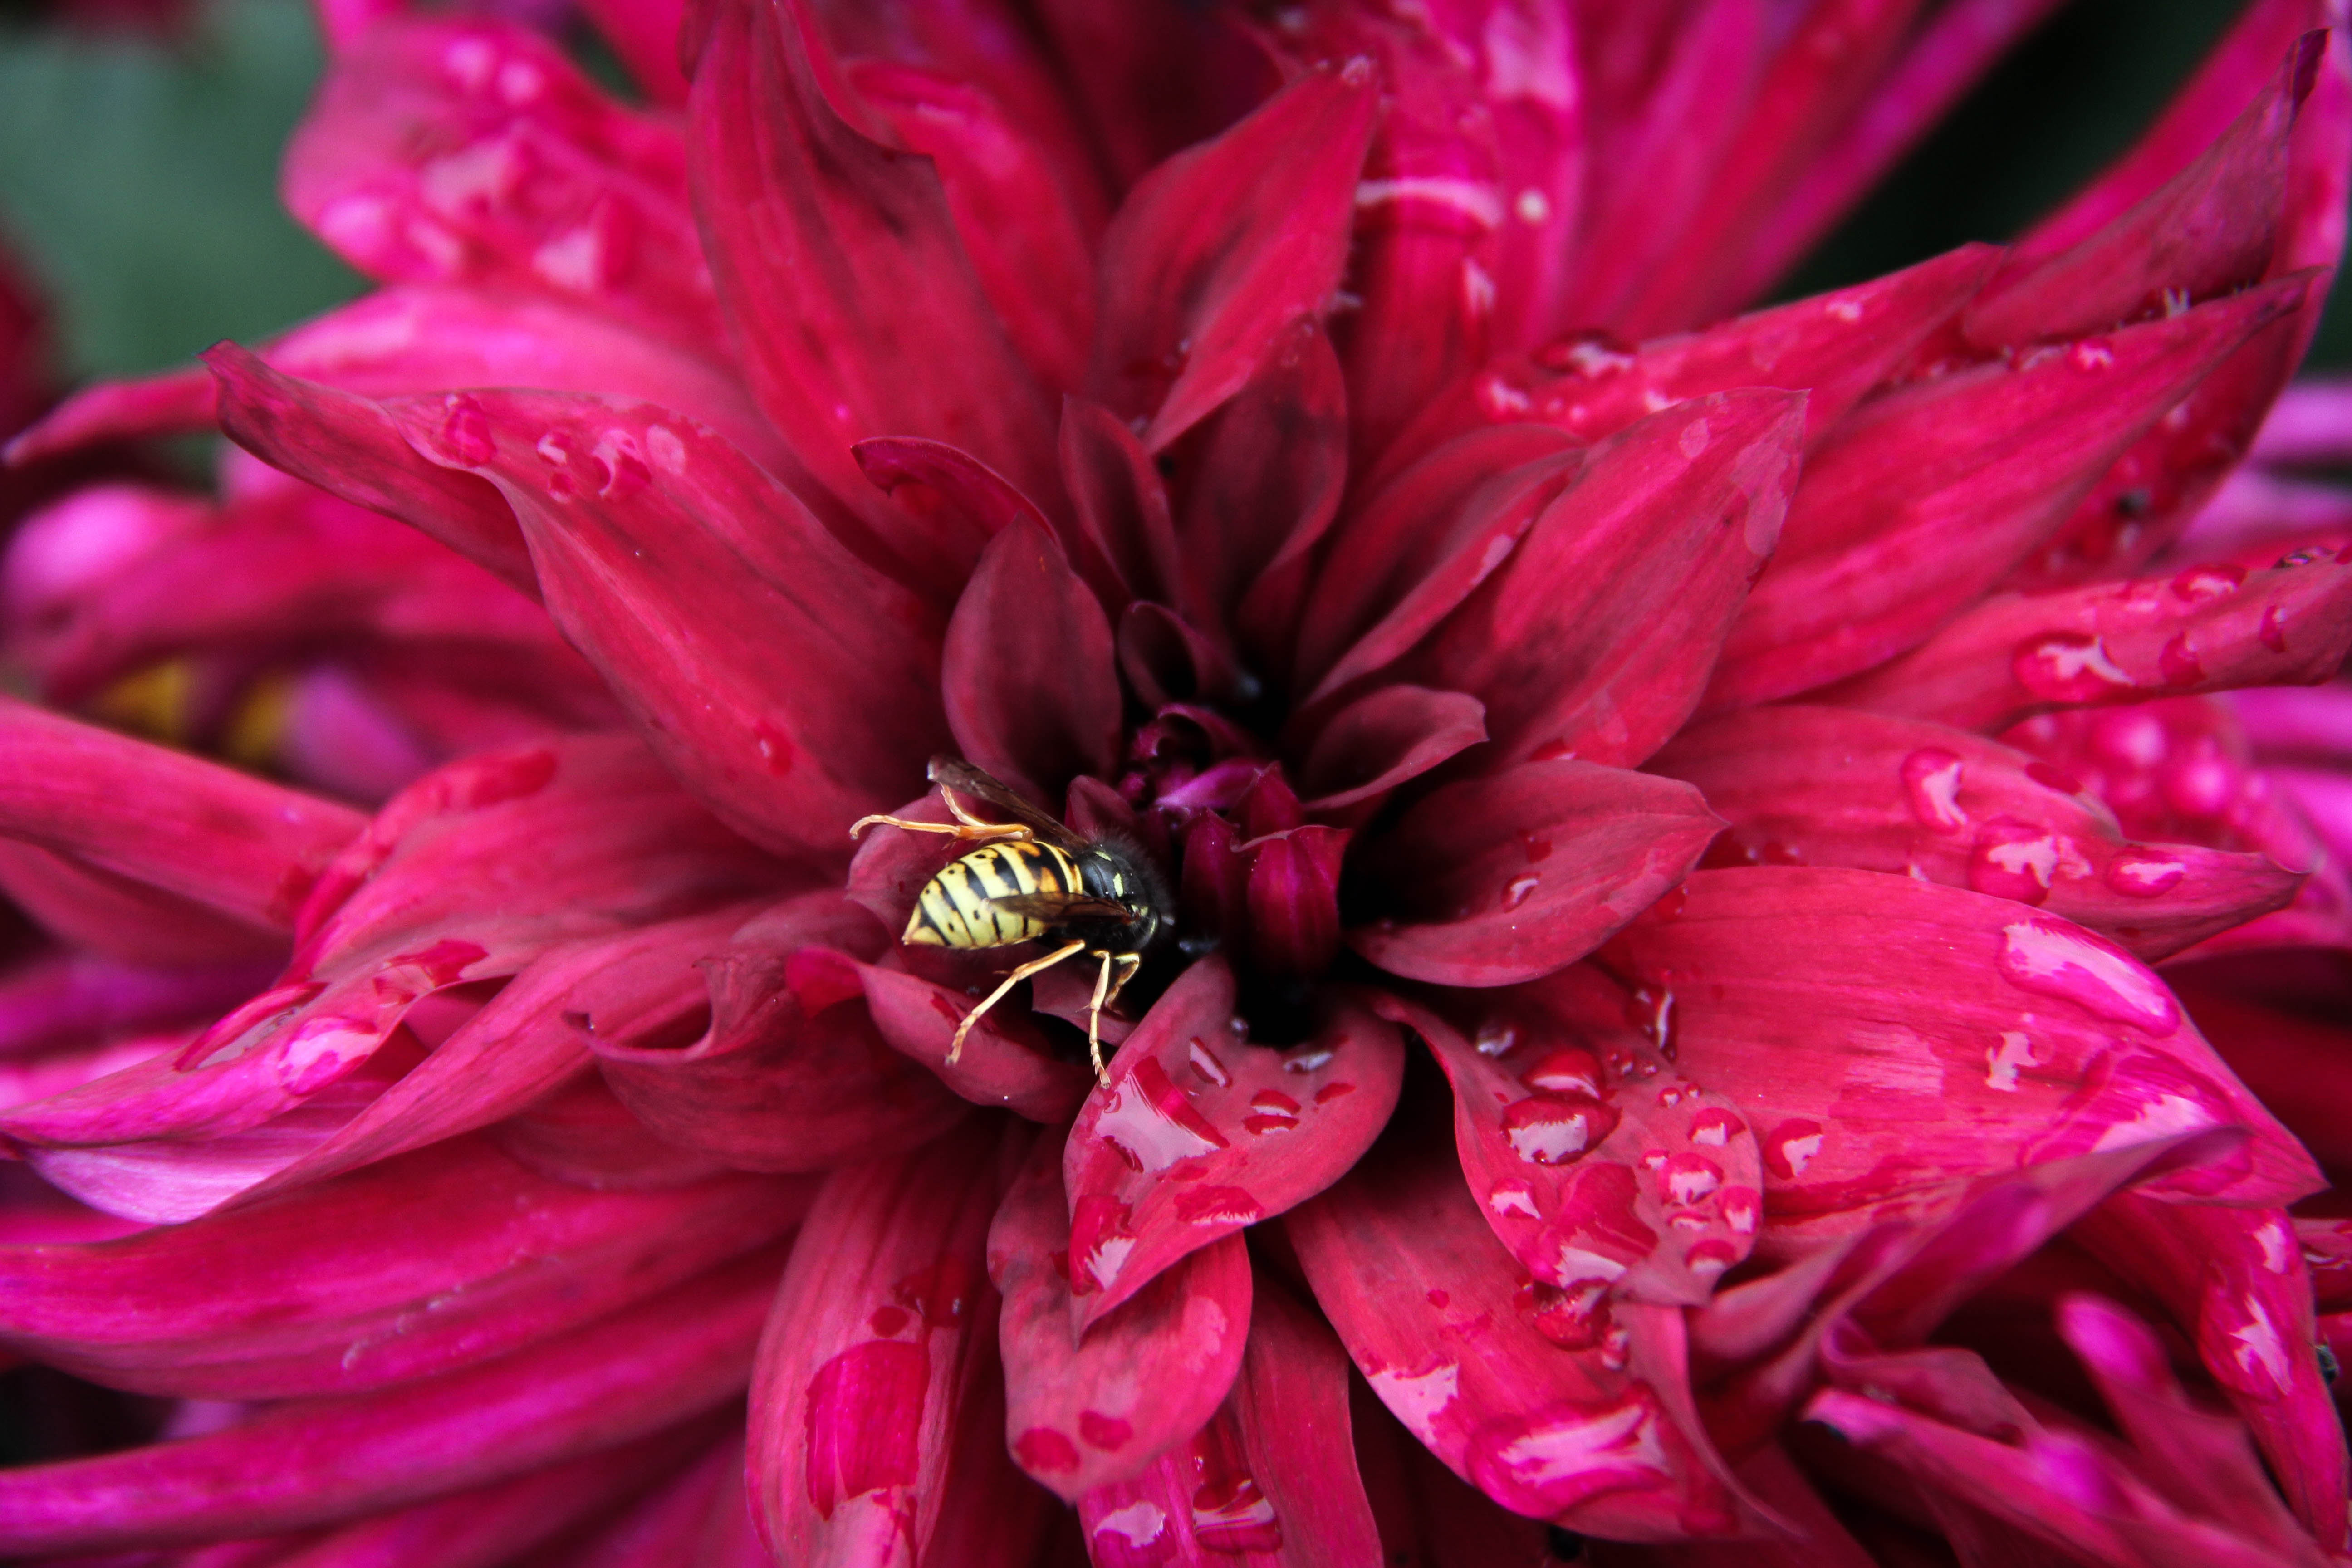
blossom, plant, photography, flower, purple, petal, red, pink, flora, close up, dahlia, macro photography, flowering plant, daisy family, flower bouquet, land plant, chrysanths